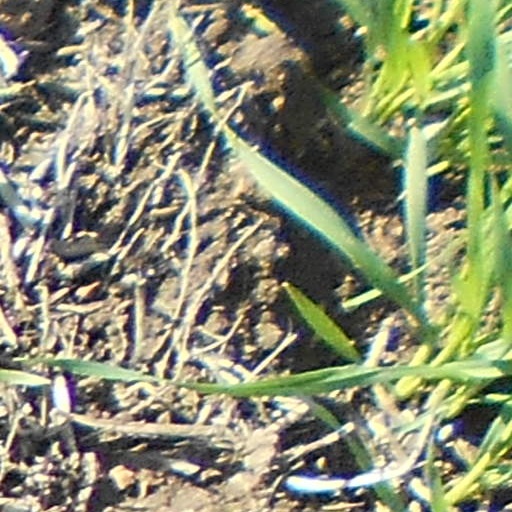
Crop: wheat